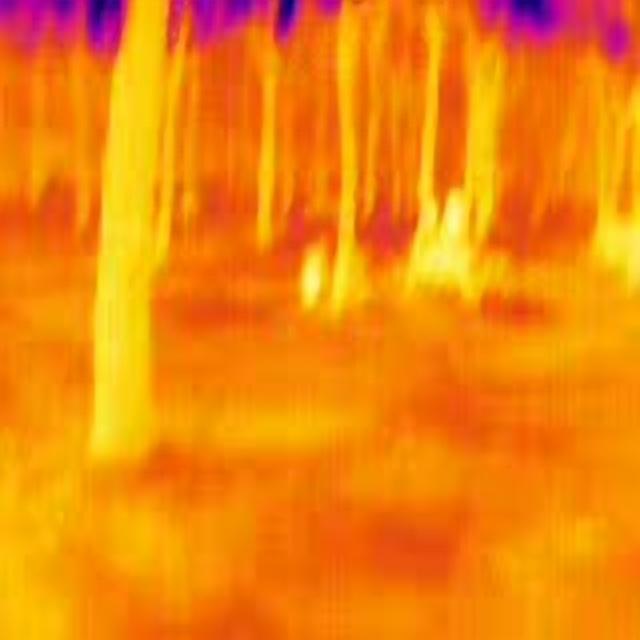
Detected objects:
label: person
label: person